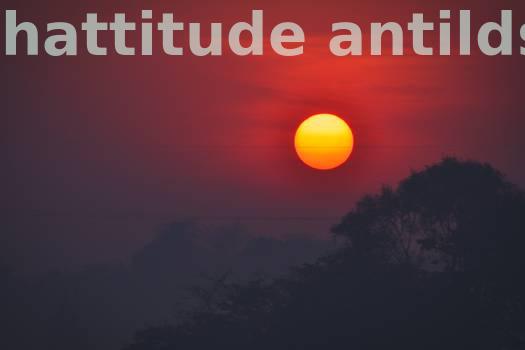
Label: Watermark